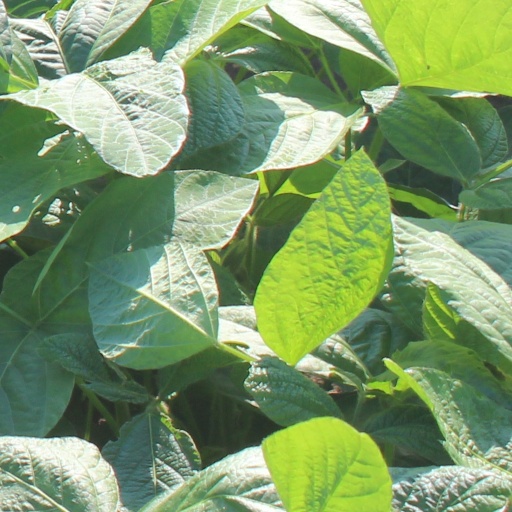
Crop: soybean